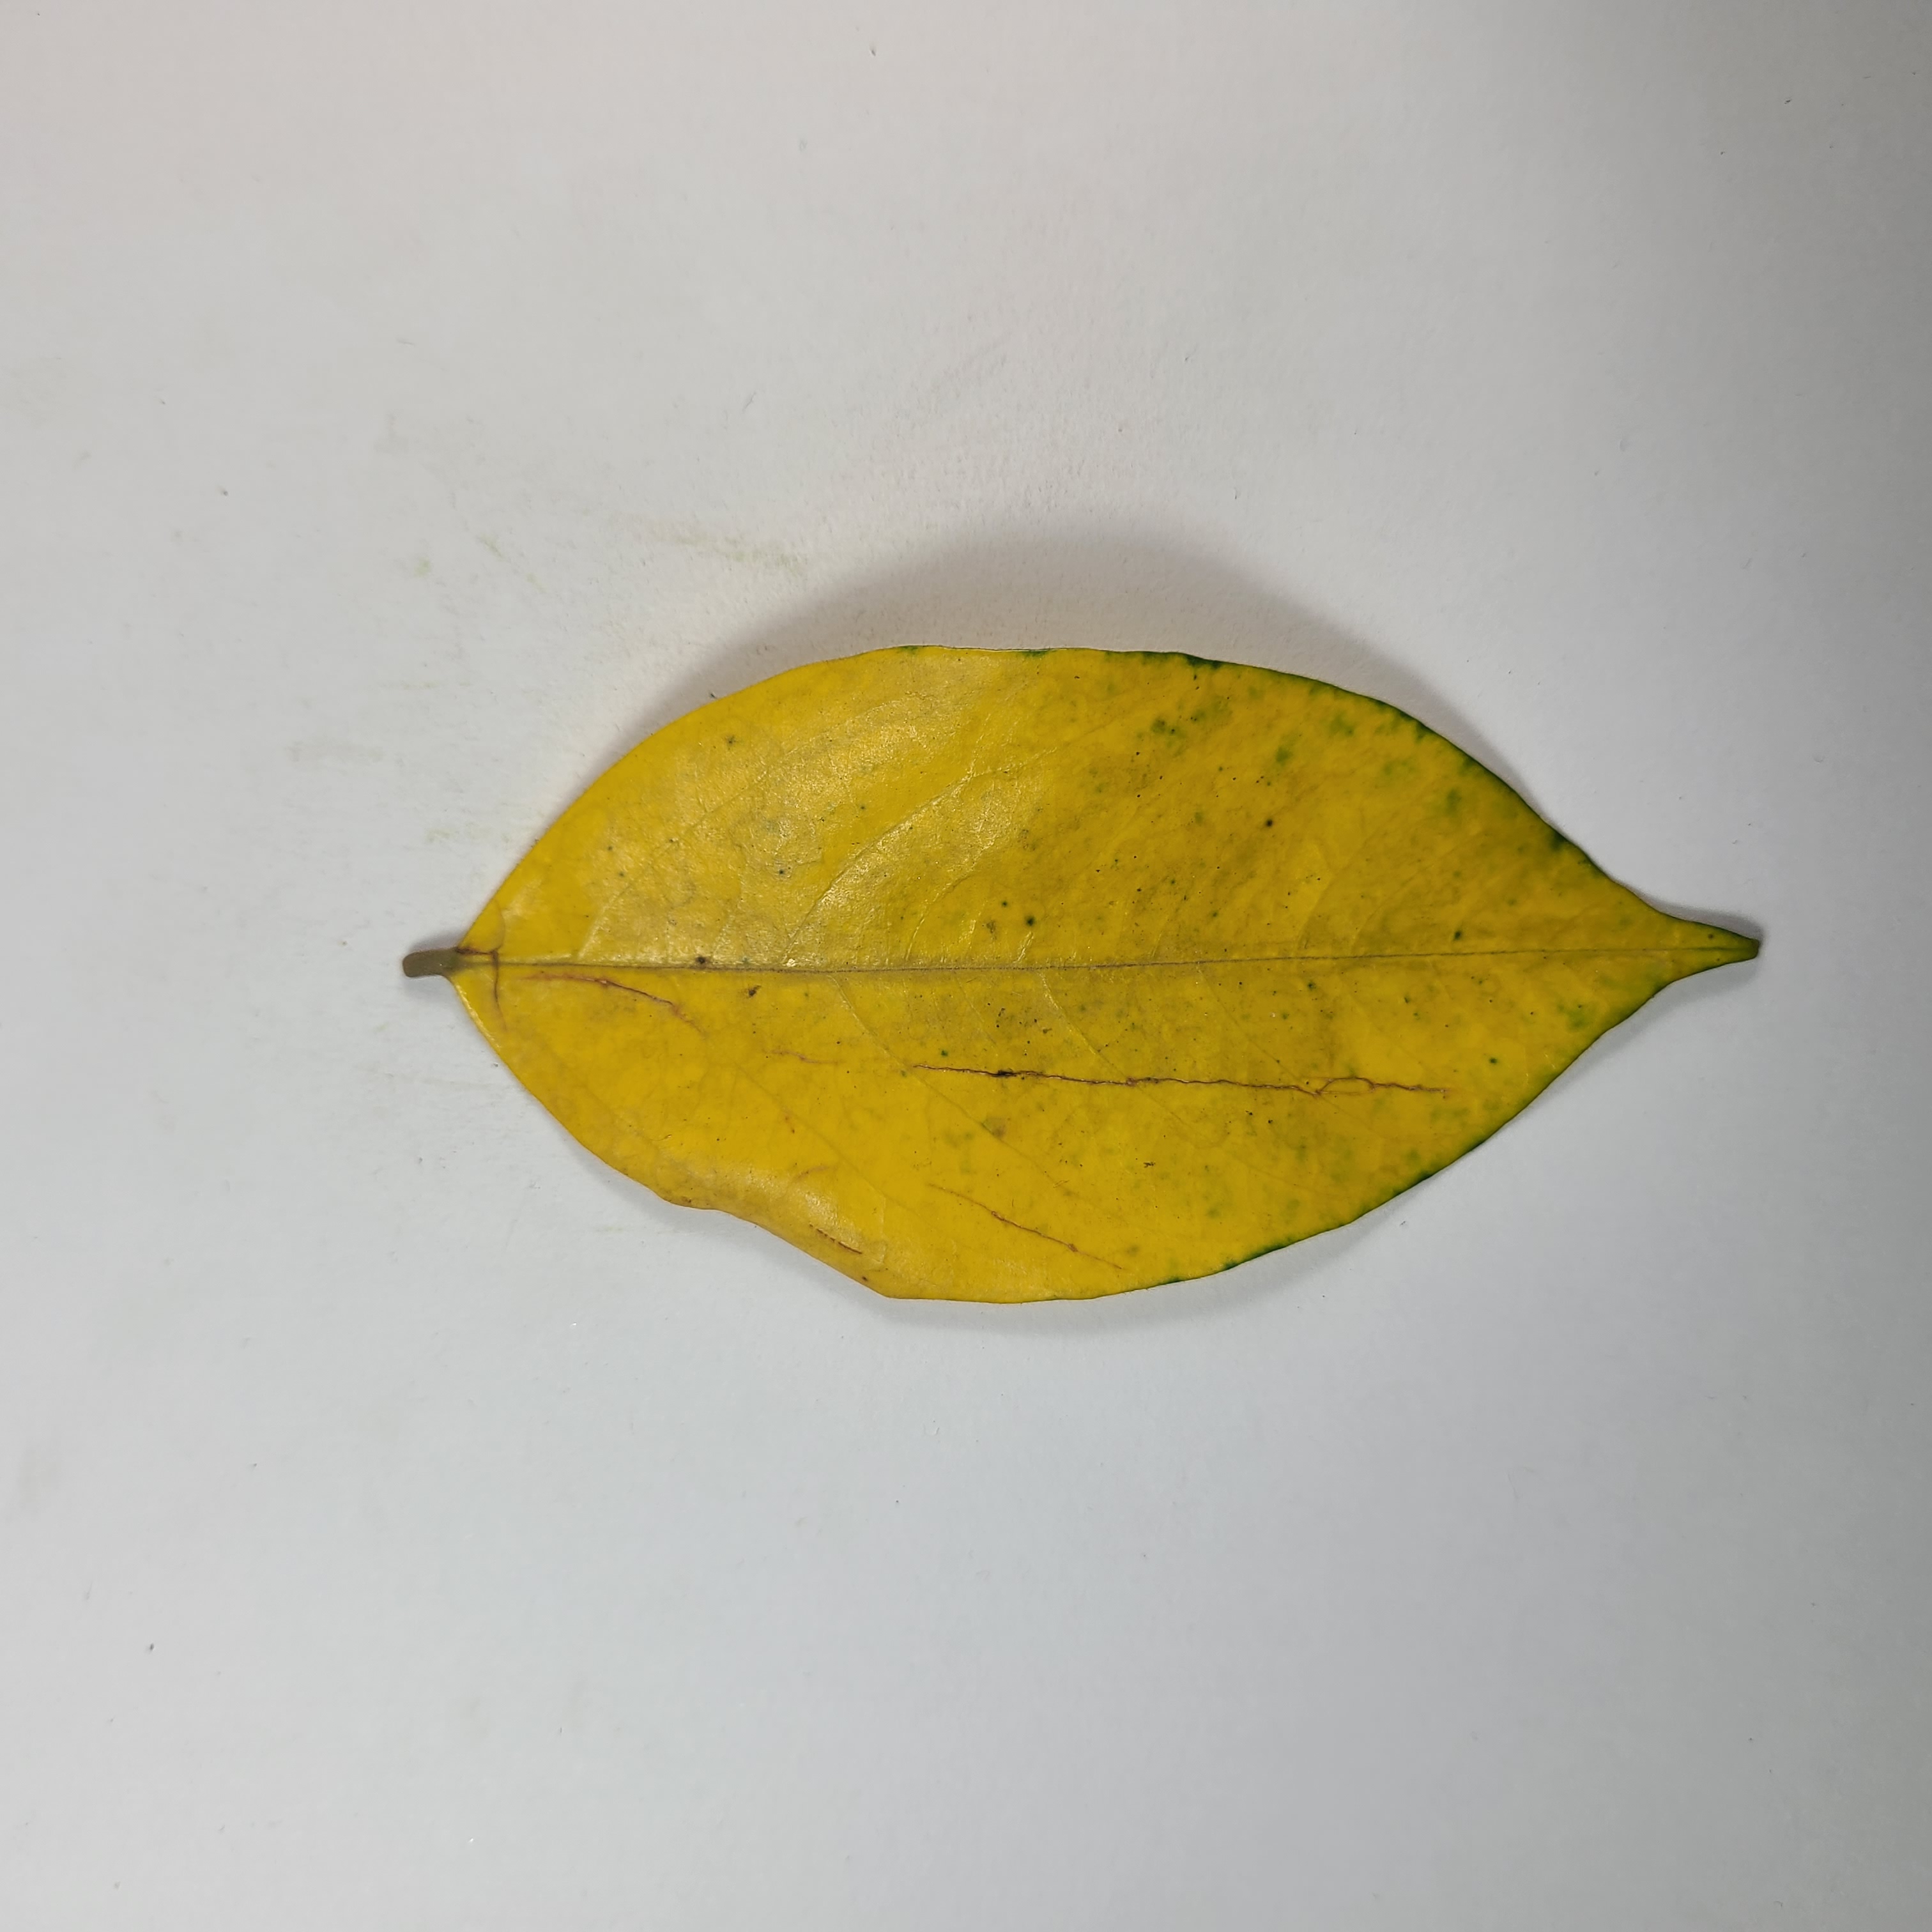
Label: Yellow Leaves